History of the District of Columbia Fire and Emergency Medical Services Department

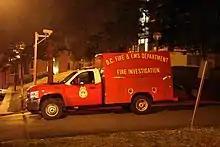
Chief Ellerbe quietly changed the way that DCFEMS counts arson cases, which led to a dispute with the D.C. City Council.

Shortly after Ellerbe assumed control of DCFEMS, the department changed the way it counts arson fires. Under Fire Chief Dennis L. Rubin, any intentionally set fire was considered arson, a definition used by the National Fire Protection Association. A new definition was adopted by DCFEMS in 2011 which required that a "willful, malicious intent to start a fire" must be present. Fire department spokesman Tim Wilson later said the new definition was adopted to "reflect a more detailed analysis of how arson cases are identified and closed". It remained unclear how the department came up with its new definition.